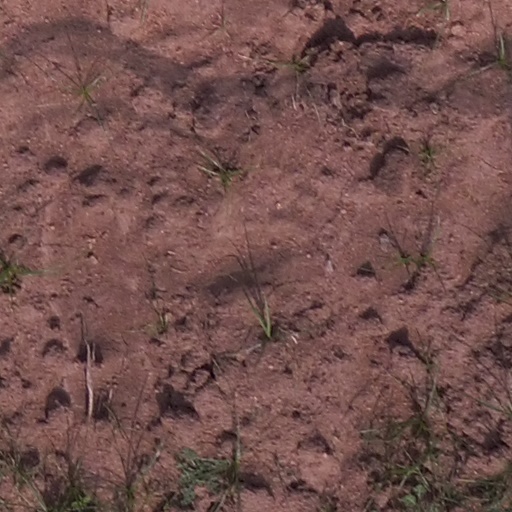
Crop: maize; corn